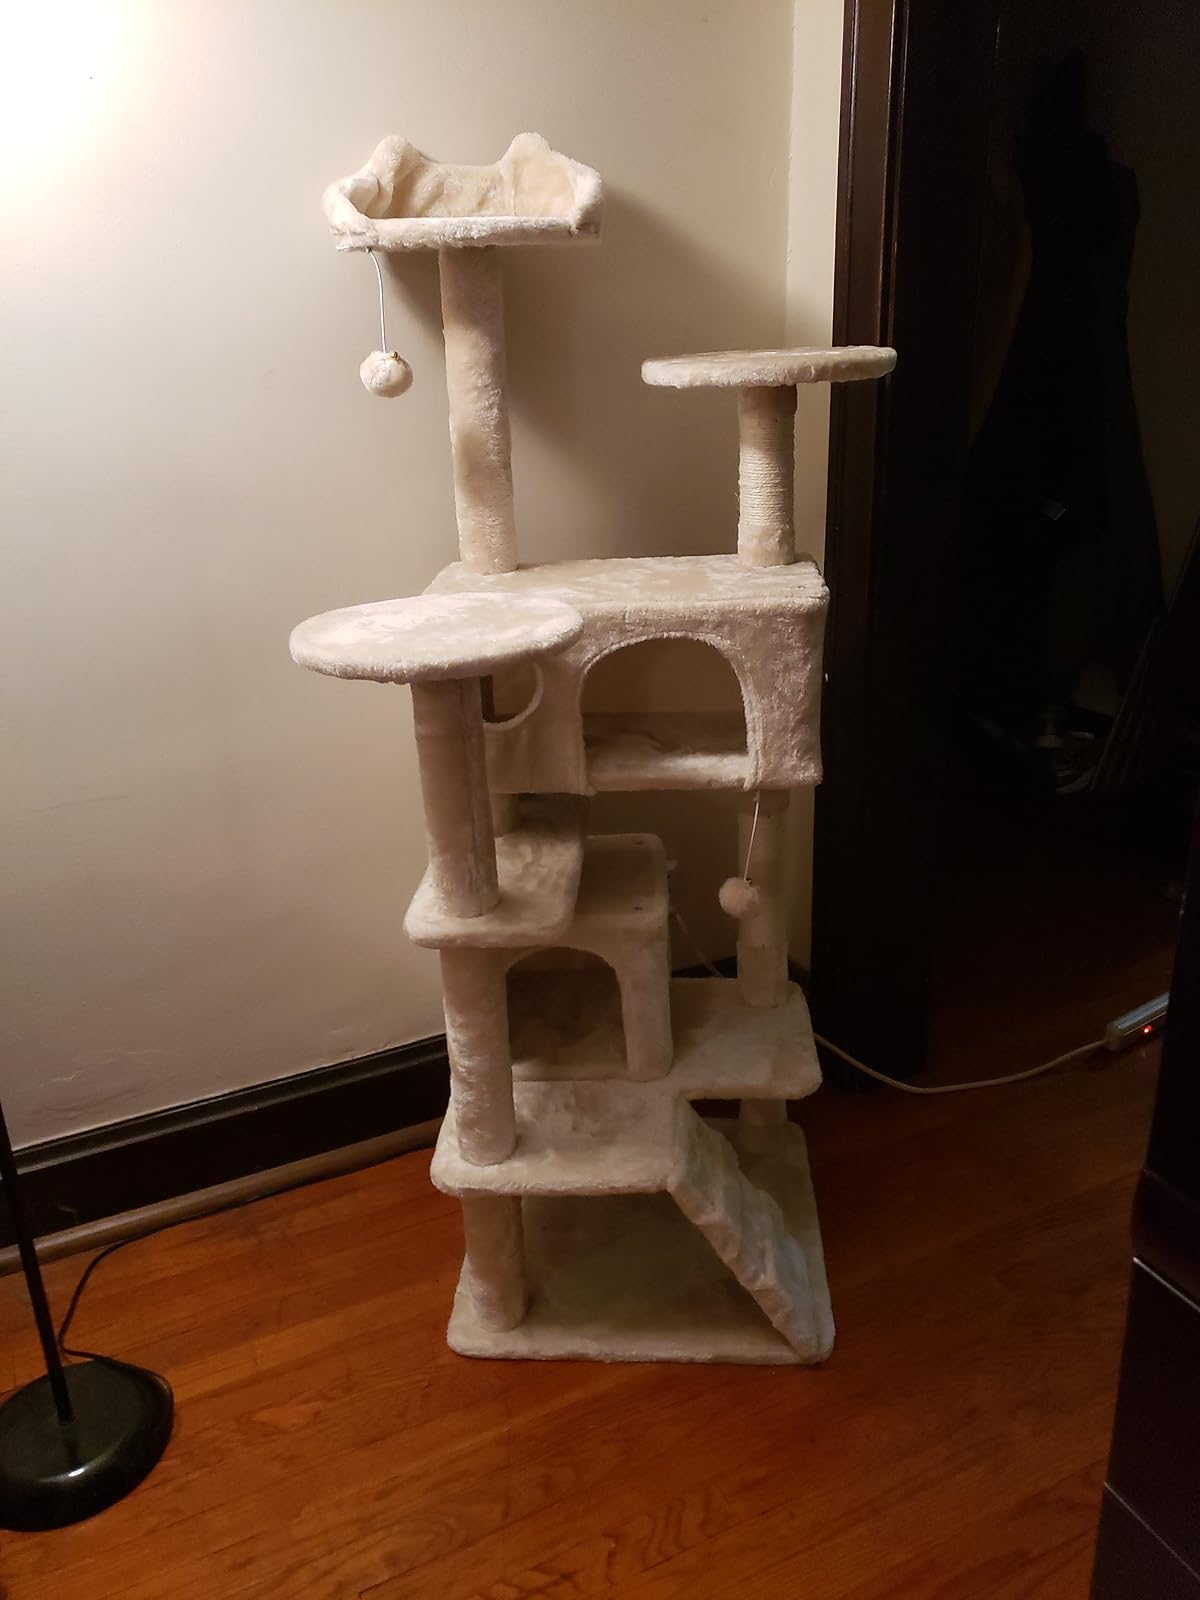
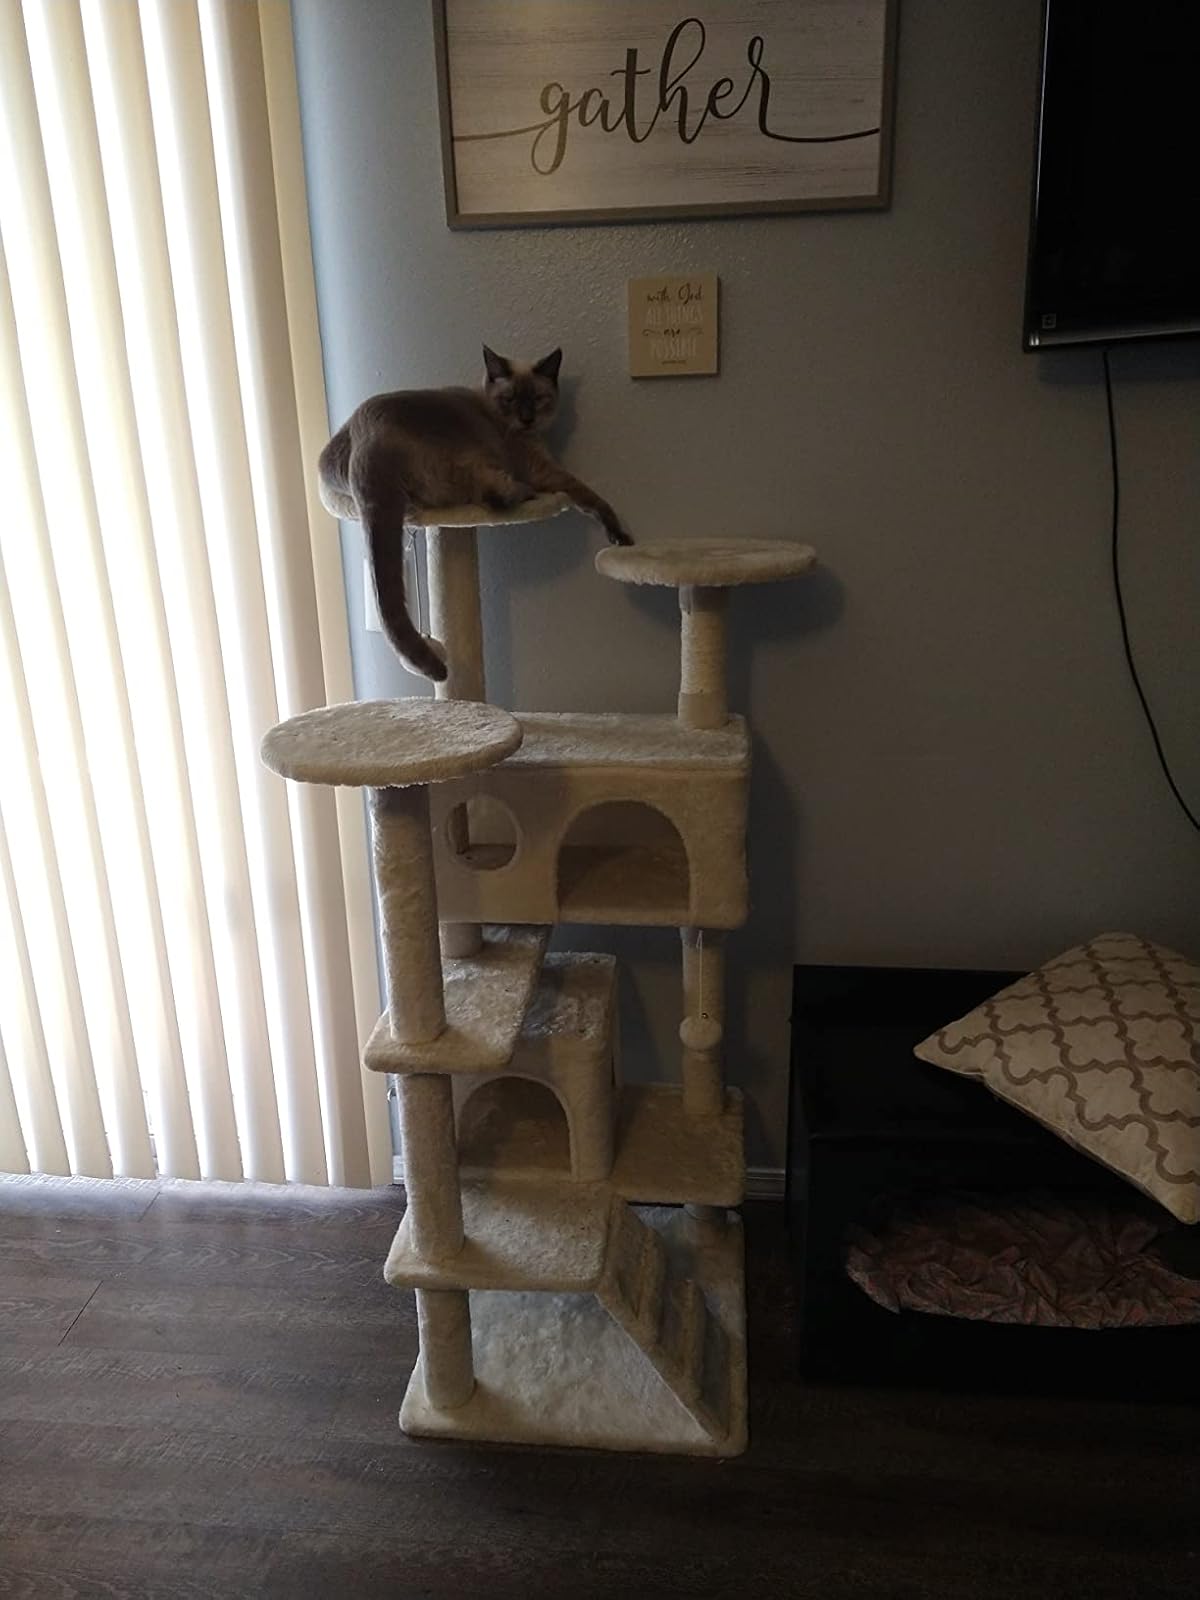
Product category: items_cat tree
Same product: yes